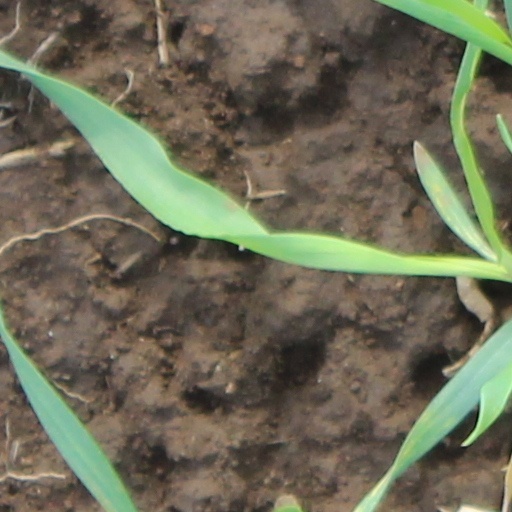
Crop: wheat